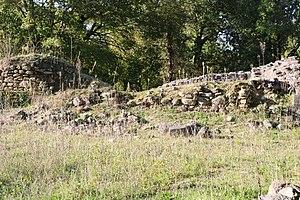
Vestiges du théâtre antique.
Le site archéologique de Brion est un complexe protohistorique et antique situé sur le territoire de la commune de Saint-Germain-d'Esteuil, dans le département de la Gironde, en France. Il correspond vraisemblablement à l'emplacement de la cité ancienne de Noviomagus.
Le théâtre gallo-romain de Brion est un théâtre antique du Iᵉʳ siècle situé sur la commune de Saint-Germain-d'Esteuil au cœur du Médoc, dans le département de la Gironde en région Nouvelle-Aquitaine. C'est actuellement le seul théâtre gallo-romain connu dans le bassin aquitain au sud de la Garonne. Le théâtre est inscrit aux monuments historiques depuis 1984. Il date du Haut Empire romain.